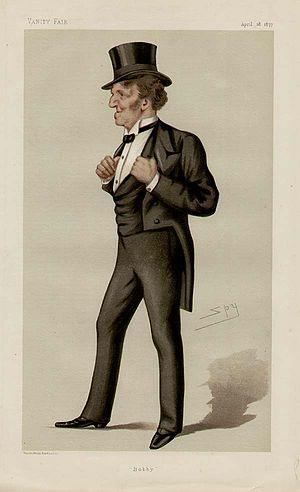
Robert Bourke, 1ᵉʳ baron Connemara, est un politicien conservateur britannique et un administrateur colonial. Il est sous-secrétaire d'État aux Affaires étrangères entre 1874 et 1880 et 1885 et 1886, et gouverneur de Madras entre 1886 et 1890.